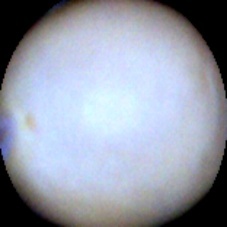
Label: Intact